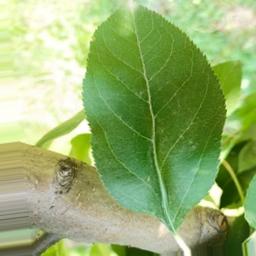
Label: Healthy